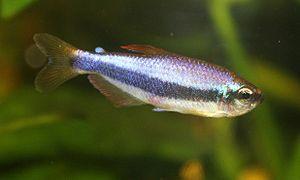
Inpaichthys kerri est une espèce de poissons américains de la famille des Characidae. C'est la seule espèce du genre Inpaichthys.